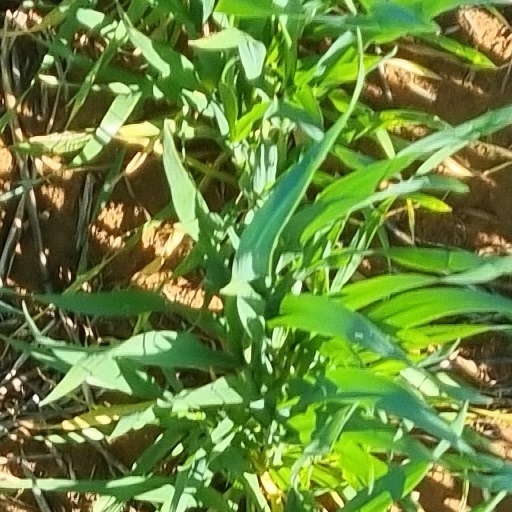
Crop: wheat